Unsustainable fishing methods

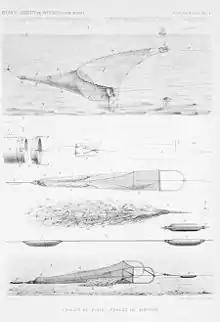
Trawling devices depicted to operate at various ocean depths, showing the vast amount of fish species caught within the "tangles"

Bottom trawling is classified as an active gear that consists of a large weighted net, which trawls or "drags" along the sea floor, acting as a destructive mechanism that removes coral and other marine species. The Sea Fish Industry Authority describes the trawl as consisting of several components that assist the catch composition of the gear: